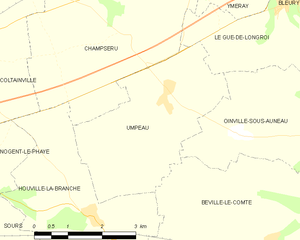
Carte d'Umpeau et des communes limitrophes.
Umpeau est une commune française située dans le département d'Eure-et-Loir en région Centre-Val de Loire.